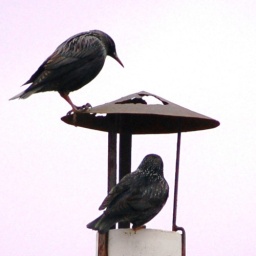
una casa con goteras --- a water leak in a house